William Kirby (author)

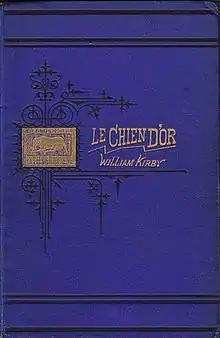
William Kirby, "The Golden Dog", cover of the first edition (1877)

Kirby's importance as a Canadian writer rests largely on his novel "The Golden Dog". Taking fifteen years to write, the historical romance was set in New France in 1748. Kirby finished writing the novel in 1873.